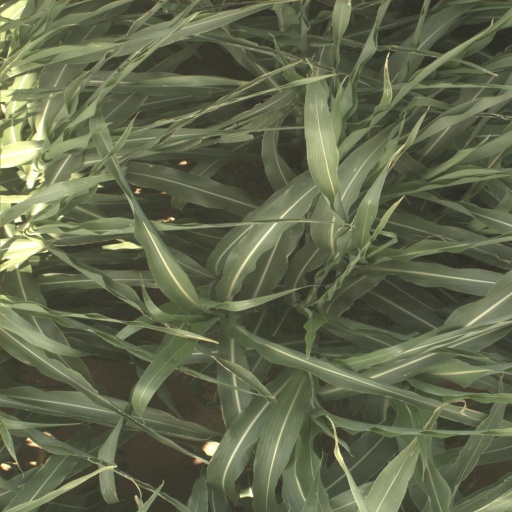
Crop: sorghum